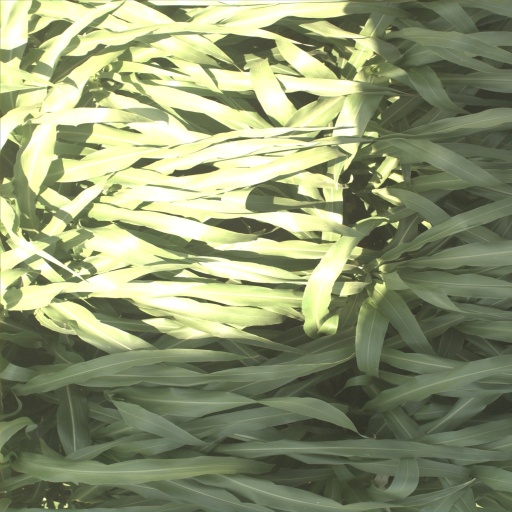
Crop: sorghum